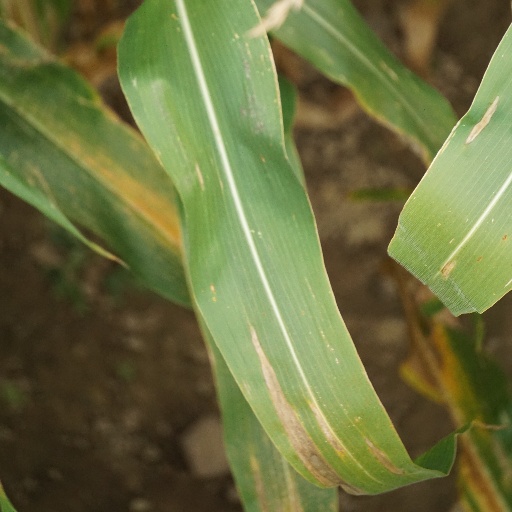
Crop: maize; corn